Snow Hill Island

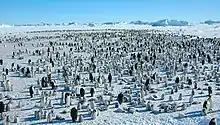
Snow Hill Island's colony of Emperor penguins, photographed in 2007

A site at the south-western extremity of the island, comprising 263 ha of sea ice adjacent to the coast, has been identified as an Important Bird Area (IBA) by BirdLife International because it supports a breeding colony of about 4000 pairs of emperor penguins. It is one of only two such colonies on land in the Antarctic Peninsula region, the other being that at the Dion Islands which is now no longer existent. This colony is also unique in terms of its breeding cycle compared to more southern breeding sites. In winter, incubating males don't feel the darkness of the sky unlike in more southerly populations. Because the ice on which the colony stands on is affected by the sun much later in the year than in other colonies, the development of the emperor chicks is slightly delayed. This gives the chicks in Snow Hill a lot more time to lose enough of their fur to head to the sea unlike in other populations, whose chicks arrive to the sea mostly covered in fur down to a point where they cannot swim yet. This developmental delay also gives tourists an opportunity to visit the colony while the chicks are still under the care of the adults.